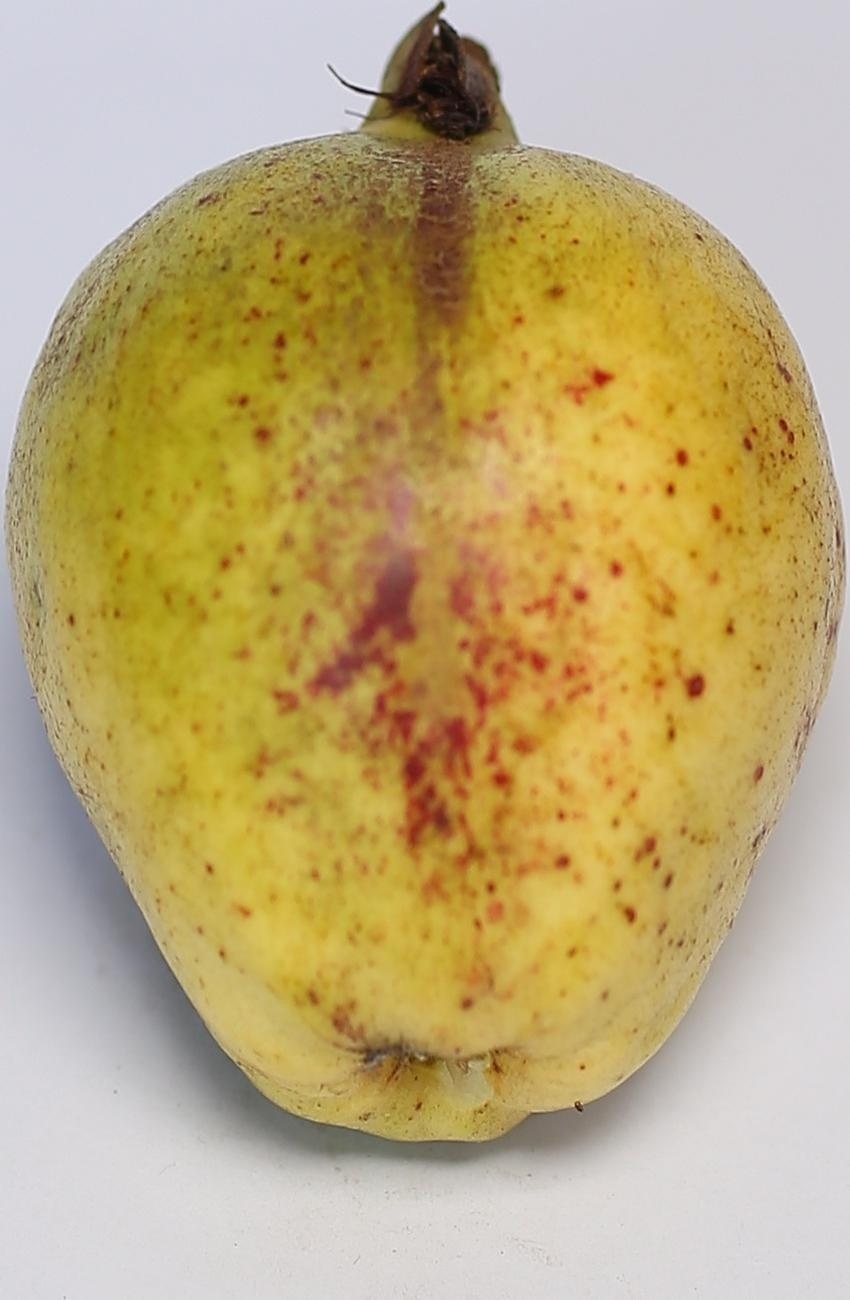
Maturity: mature-green
Variety: riyali